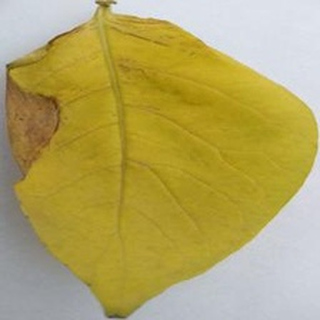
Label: potato_late_blight